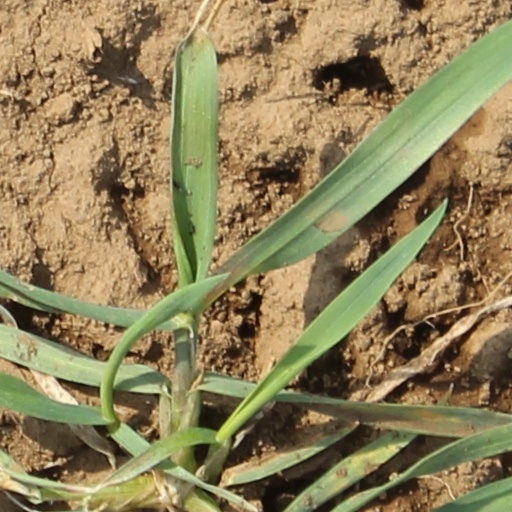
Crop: wheat